Punjabi bhathi

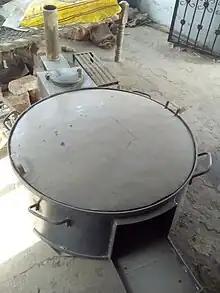
Metallic Bhathi built on the lines of traditional Punjabi Bhathi.

Bhathis are extensively used in Rajasthan and in the Punjab region.